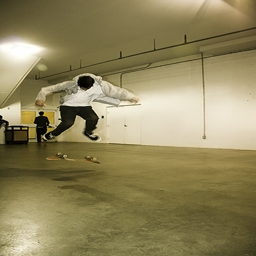
a man is dong a trick on a skateboard
A person using a skateboard jumping in the air above it.
A man performs a trick on a skateboard inside.
man jumping up super high in a grey jacket
Skateboarder performing aerial trick in large indoor area.